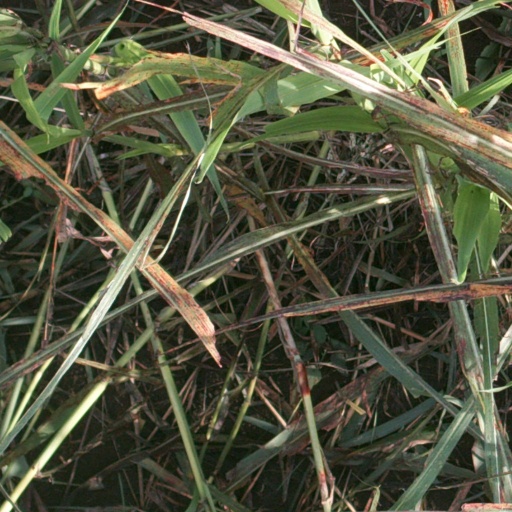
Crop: sorghum